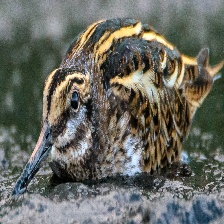
Species: JACK SNIPE
Scientific name: LYMNOCRYPTES MINIMUS